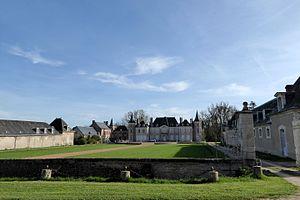
Château de Cambray, Germignonville, Eure-et-Loir (France).
Germignonville est une ancienne commune française située dans le département d'Eure-et-Loir en région Centre-Val de Loire, devenue le 1ᵉʳ janvier 2016 une commune déléguée au sein de la commune nouvelle d'Éole-en-Beauce.
Eole-en-Beauce est une nouvelle commune française, issue au 1ᵉʳ janvier 2016 de la fusion des communes de Baignolet, Fains-la-Folie, Germignonville et Viabon, situées dans le département d’Eure-et-Loir en région Centre-Val-de-Loire.
Cet article recense de manière non exhaustive les châteaux, maisons fortes, mottes castrales, situés dans le département français d'Eure-et-Loir. Il est fait état des inscriptions et classements au titre des monuments historiques.